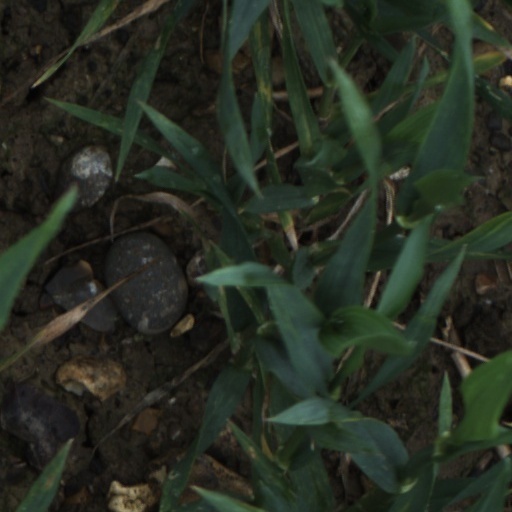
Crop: wheat